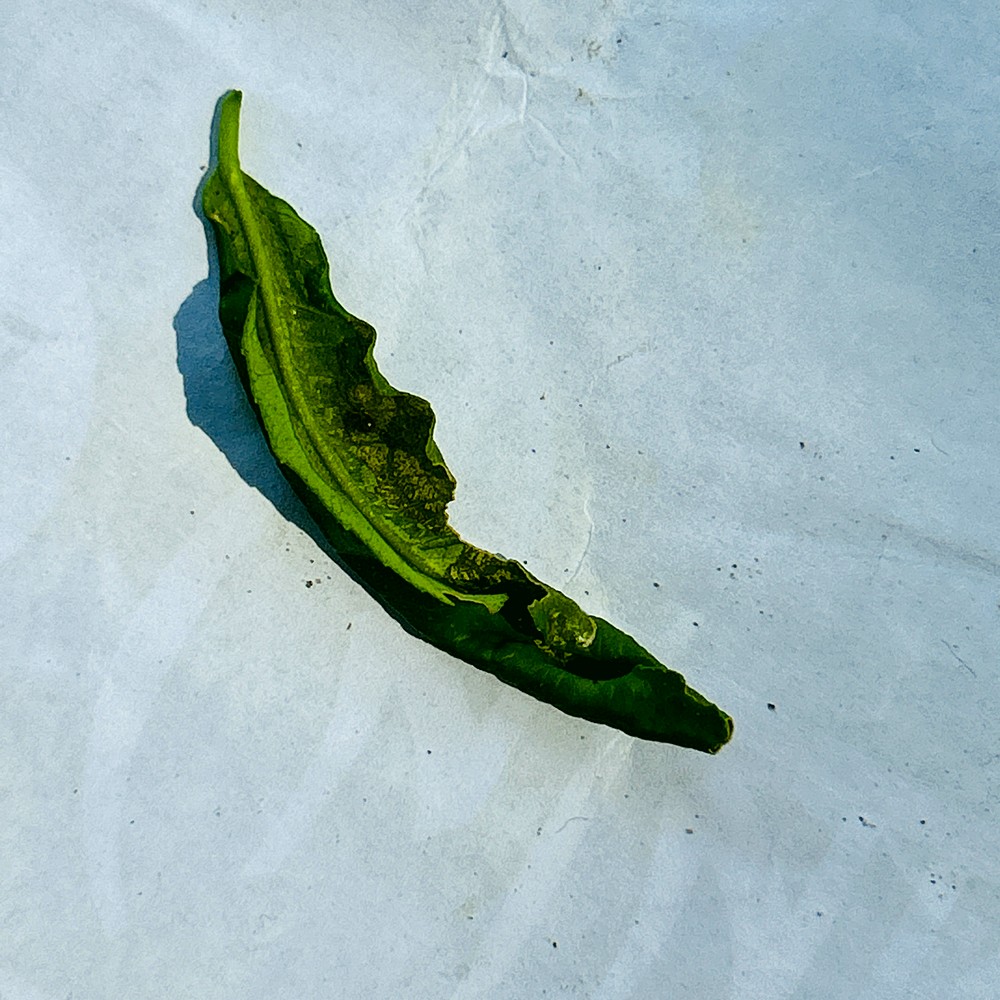
Label: Curl Virus